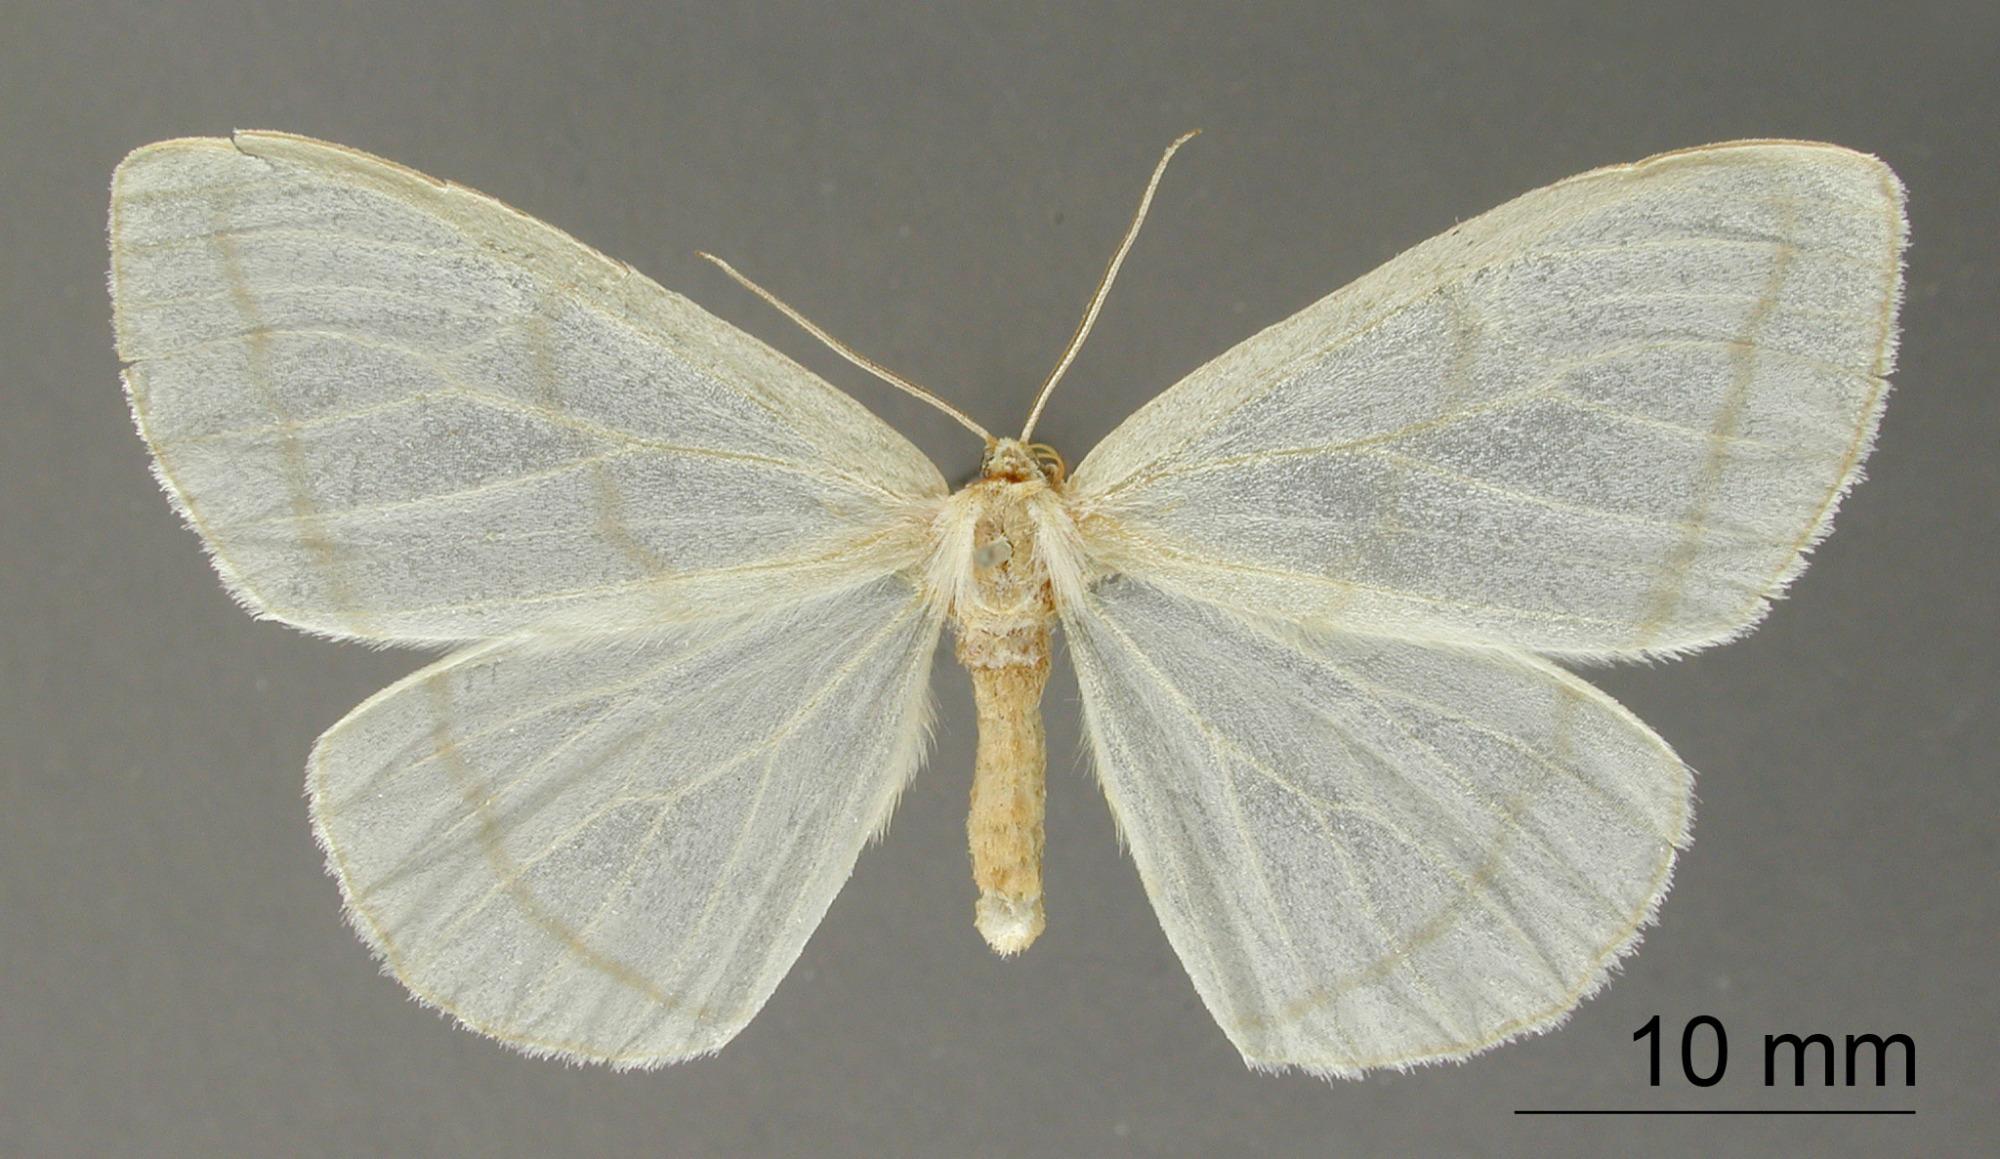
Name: Leucula distans
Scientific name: Leucula distans Dognin, 1913
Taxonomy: Animalia, Arthropoda, Insecta, Lepidoptera, Geometridae, Ennominae
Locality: Chiriqui, Panama